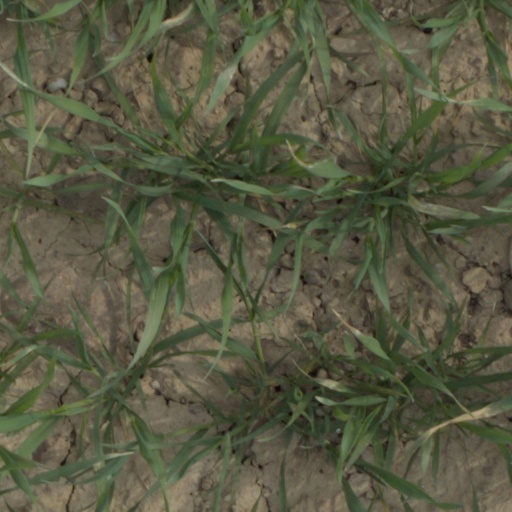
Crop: wheat